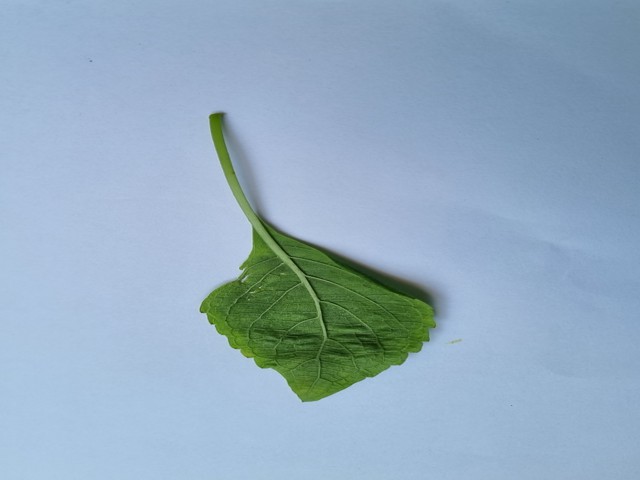
Plant: ramtulsi